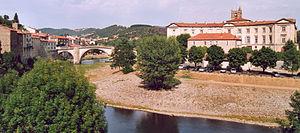
Lavoûte-Chilhac, en Haute-Loire
Lavoûte-Chilhac communément appelée Lavoûte, est une commune française située dans le département de la Haute-Loire en région Auvergne-Rhône-Alpes.